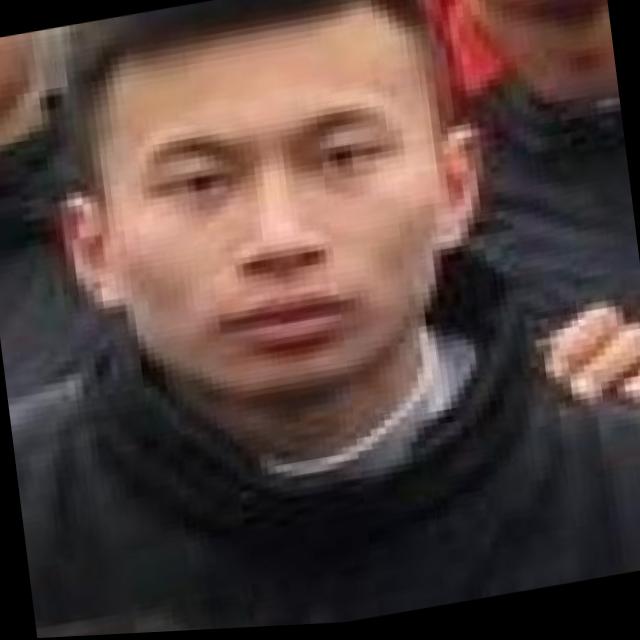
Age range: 21-44